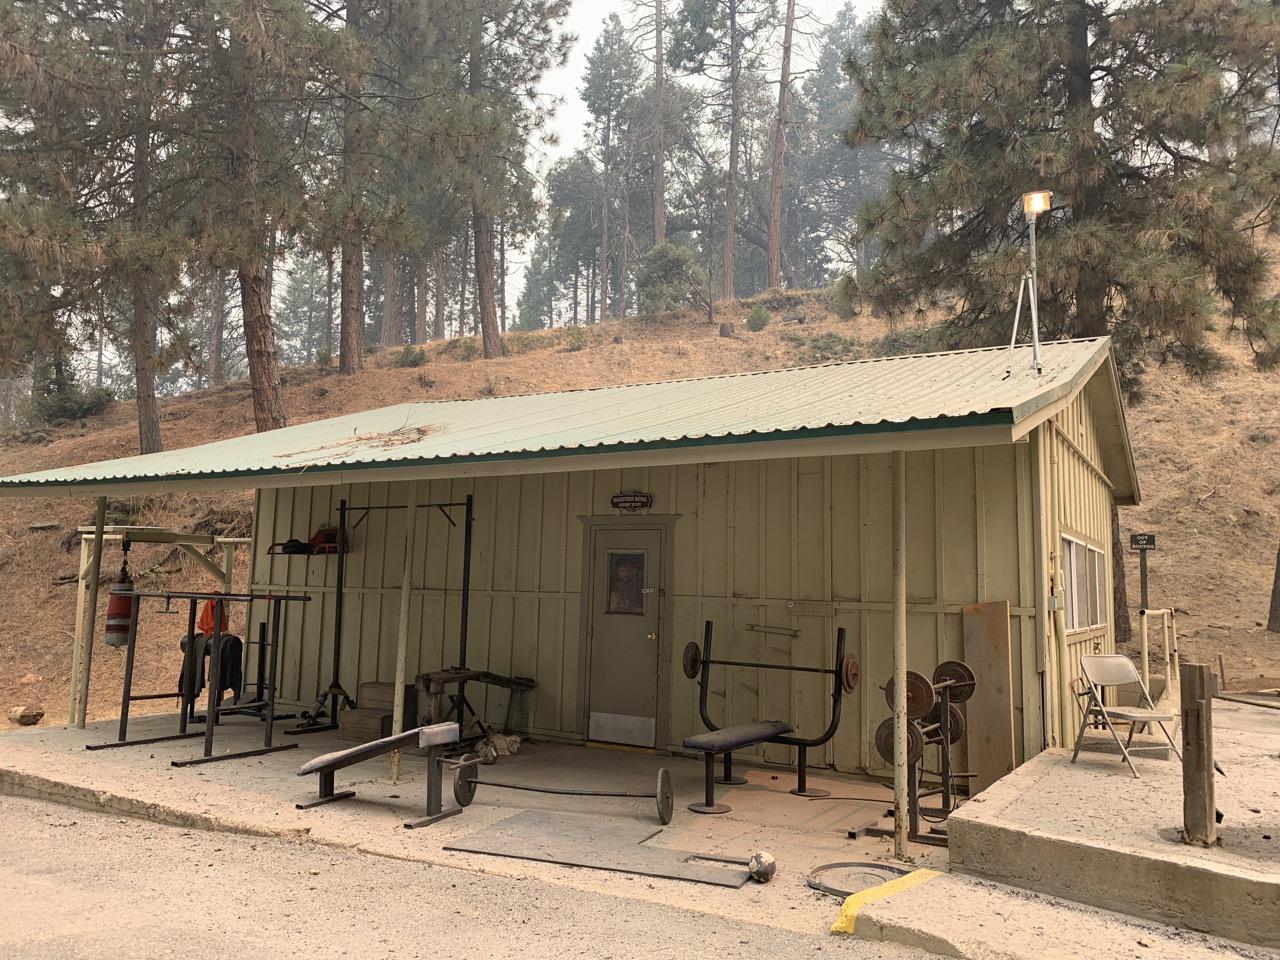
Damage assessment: no_damage